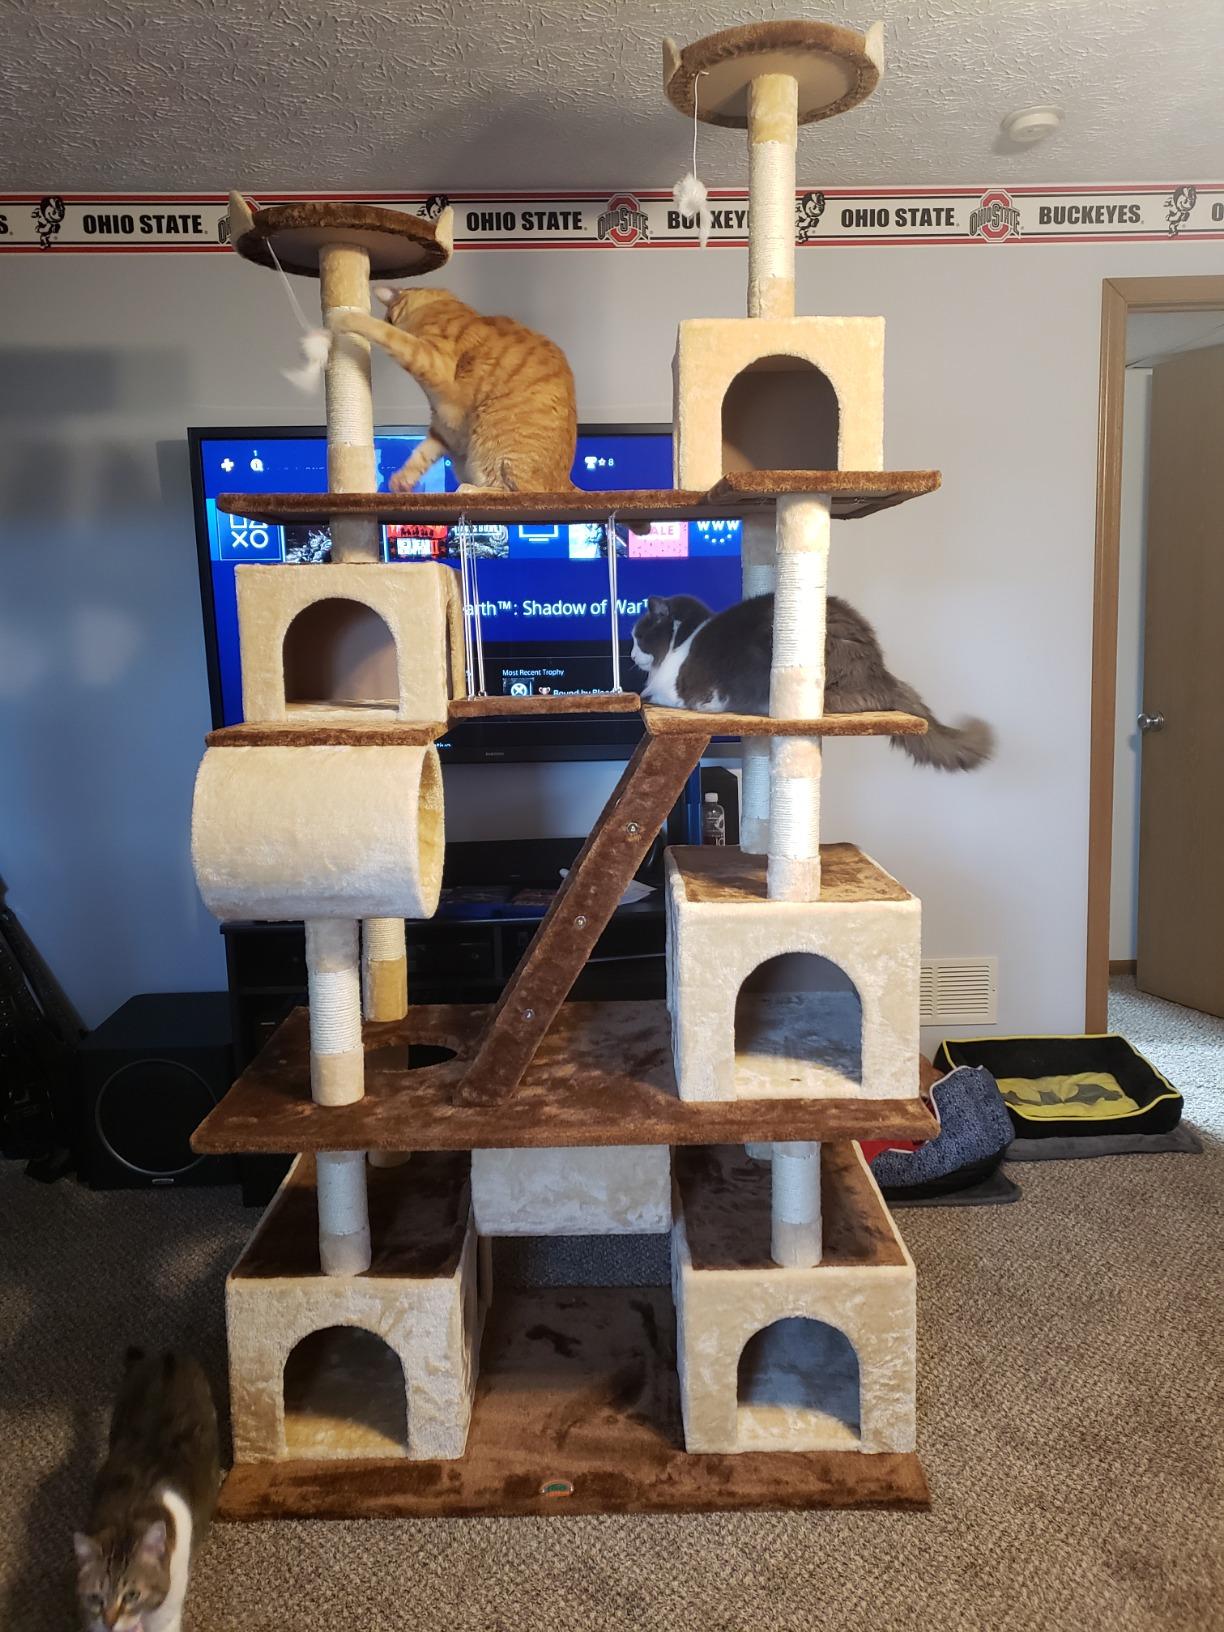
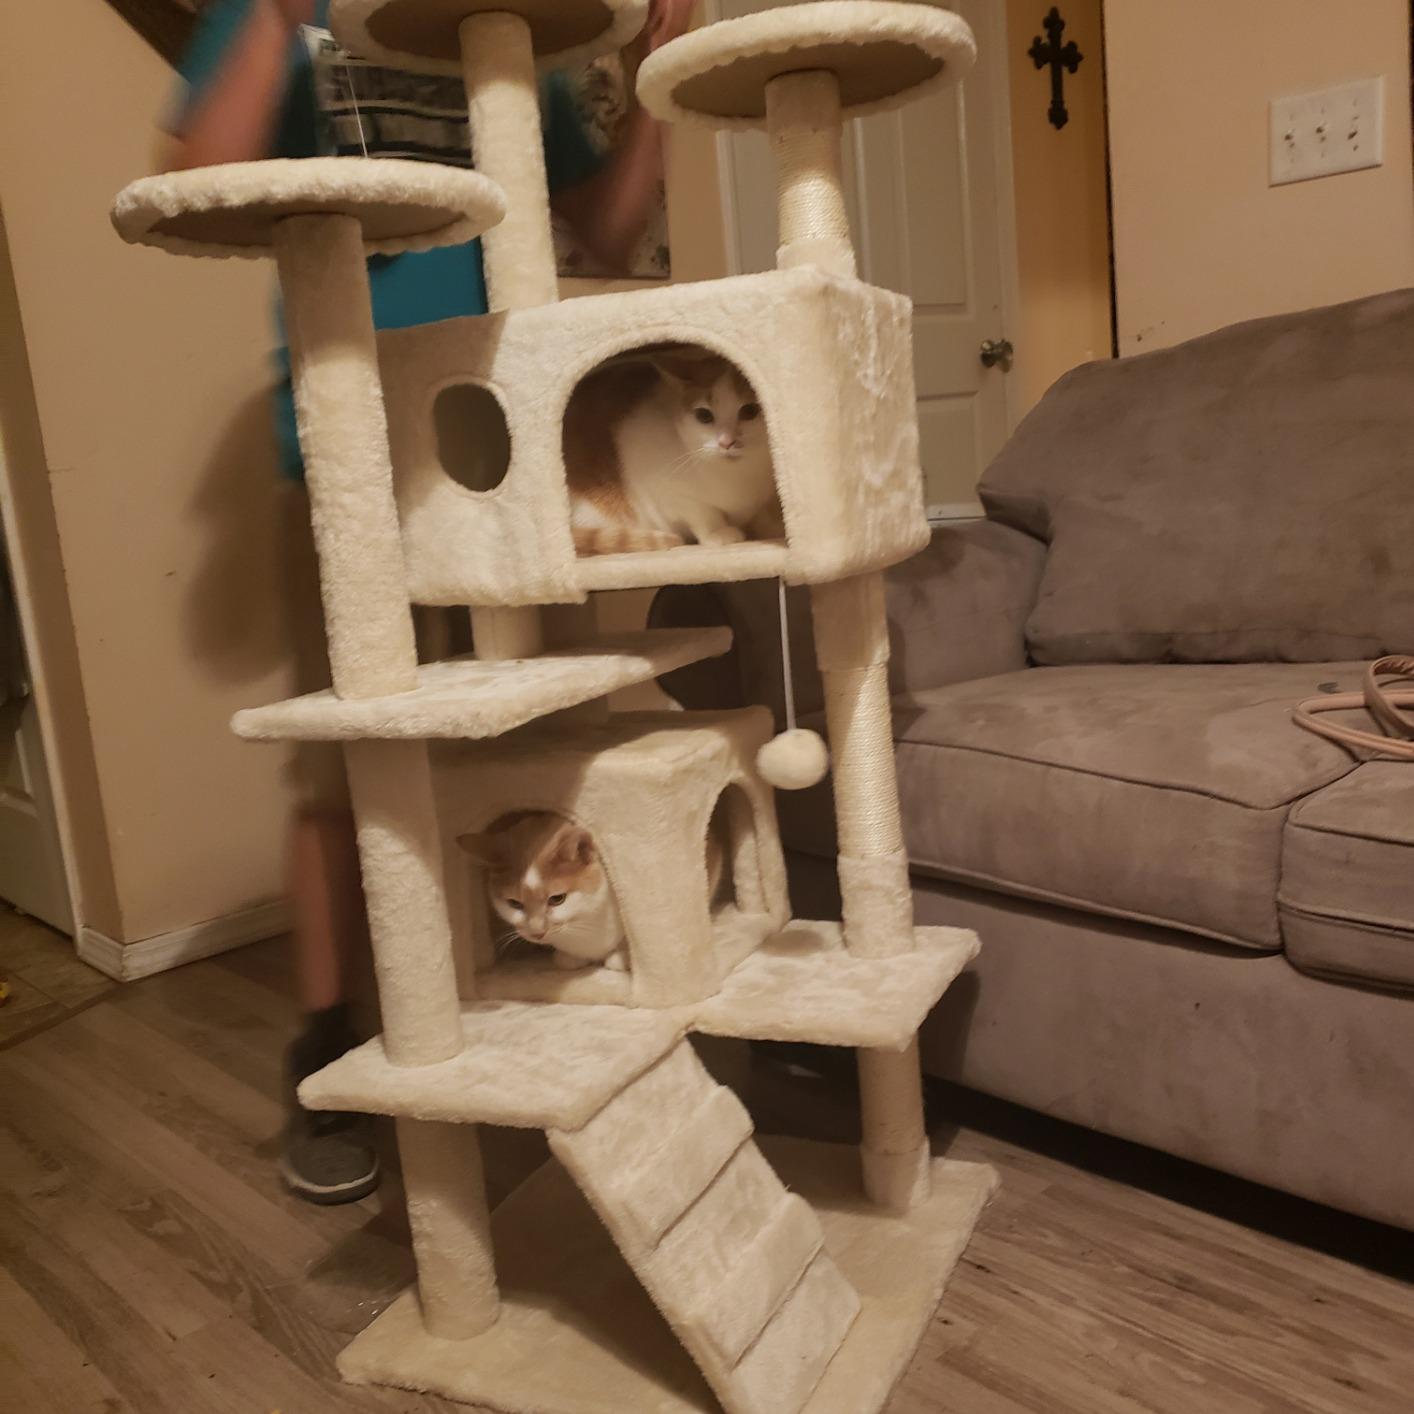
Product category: items_cat tree
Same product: no